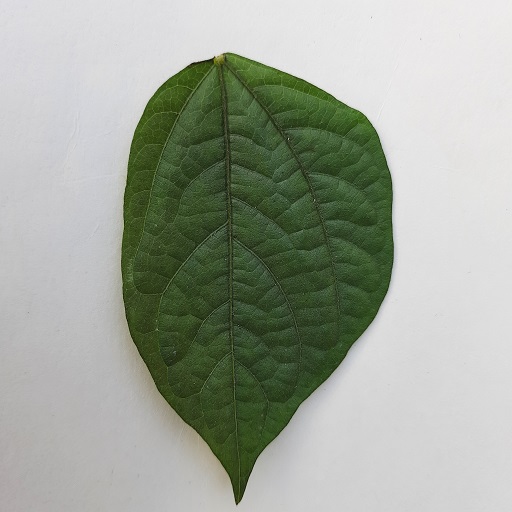
Label: Healthy